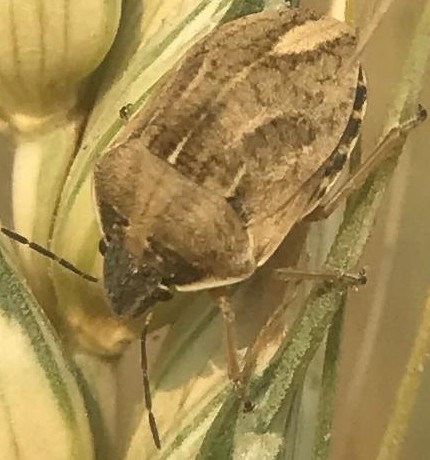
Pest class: occasional_pest